Portraiture of Elizabeth I

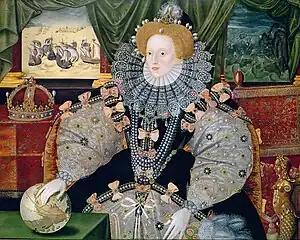
The Woburn Abbey version of the "Armada Portrait",

A series of "Sieve Portraits" copied the "Darnley" face pattern, and added an allegorical overlay that depicted Elizabeth as Tuccia, a Vestal Virgin who proved her chastity by carrying a sieve full of water from the Tiber River to the Temple of Vesta without spilling a drop. The first "Sieve Portrait" was painted by George Gower in 1579, but the most influential image is the 1583 version by Quentin Metsys the Younger.